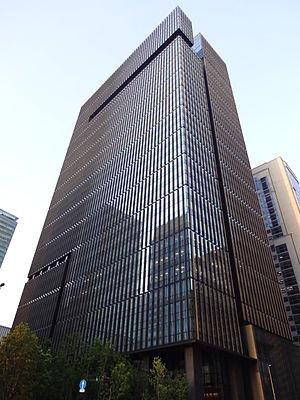
La Banque Mizuho est une banque japonaise appartenant au groupe financier Mizuho. Elle a été fondée le 1ᵉʳ avril 2002 après la fusion de la Banque Dai Ichi Kangyō, de la Banque Fuji et de la banque Industrial Bank of Japan.
Mizuho Financial Group, abrégé en MHFG ou simplement appelé Mizuho est une holding bancaire dont le siège est situé à Ōtemachi, Tokyo. Le nom "Mizuho" signifie "nouvelle, abondante et riche récolte de riz" en japonais.